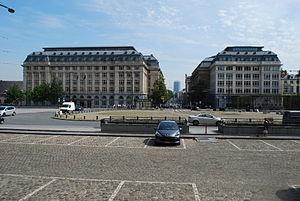
La place Poelaert à Bruxelles
La Place Poelaert qui surplombe de soixante-trois mètres la ville basse de Bruxelles sert de gigantesque parvis au Palais de justice de Bruxelles. Elle se trouve au sommet du Mont aux Potences. La construction d'un ascenseur urbain permet de relier rapidement ville basse et ville haute. Mesurant 155 mètres sur 50, elle est la plus vaste place de Bruxelles.